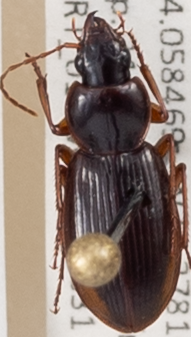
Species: Synuchus impunctatus
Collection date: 2022-08-31
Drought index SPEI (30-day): -0.572
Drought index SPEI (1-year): -0.966
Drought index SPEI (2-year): -1.382